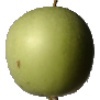
Label: apple_granny_smith